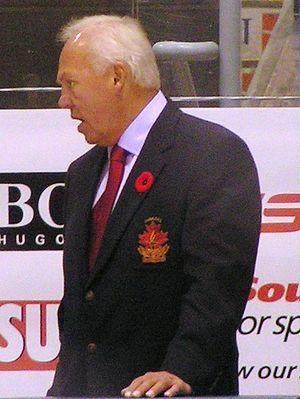
Yvan Serge Cournoyer est un joueur de hockey sur glace professionnel canadien qui a joué l'essentiel de sa carrière avec les Canadiens de Montréal de 1963 à 1979.